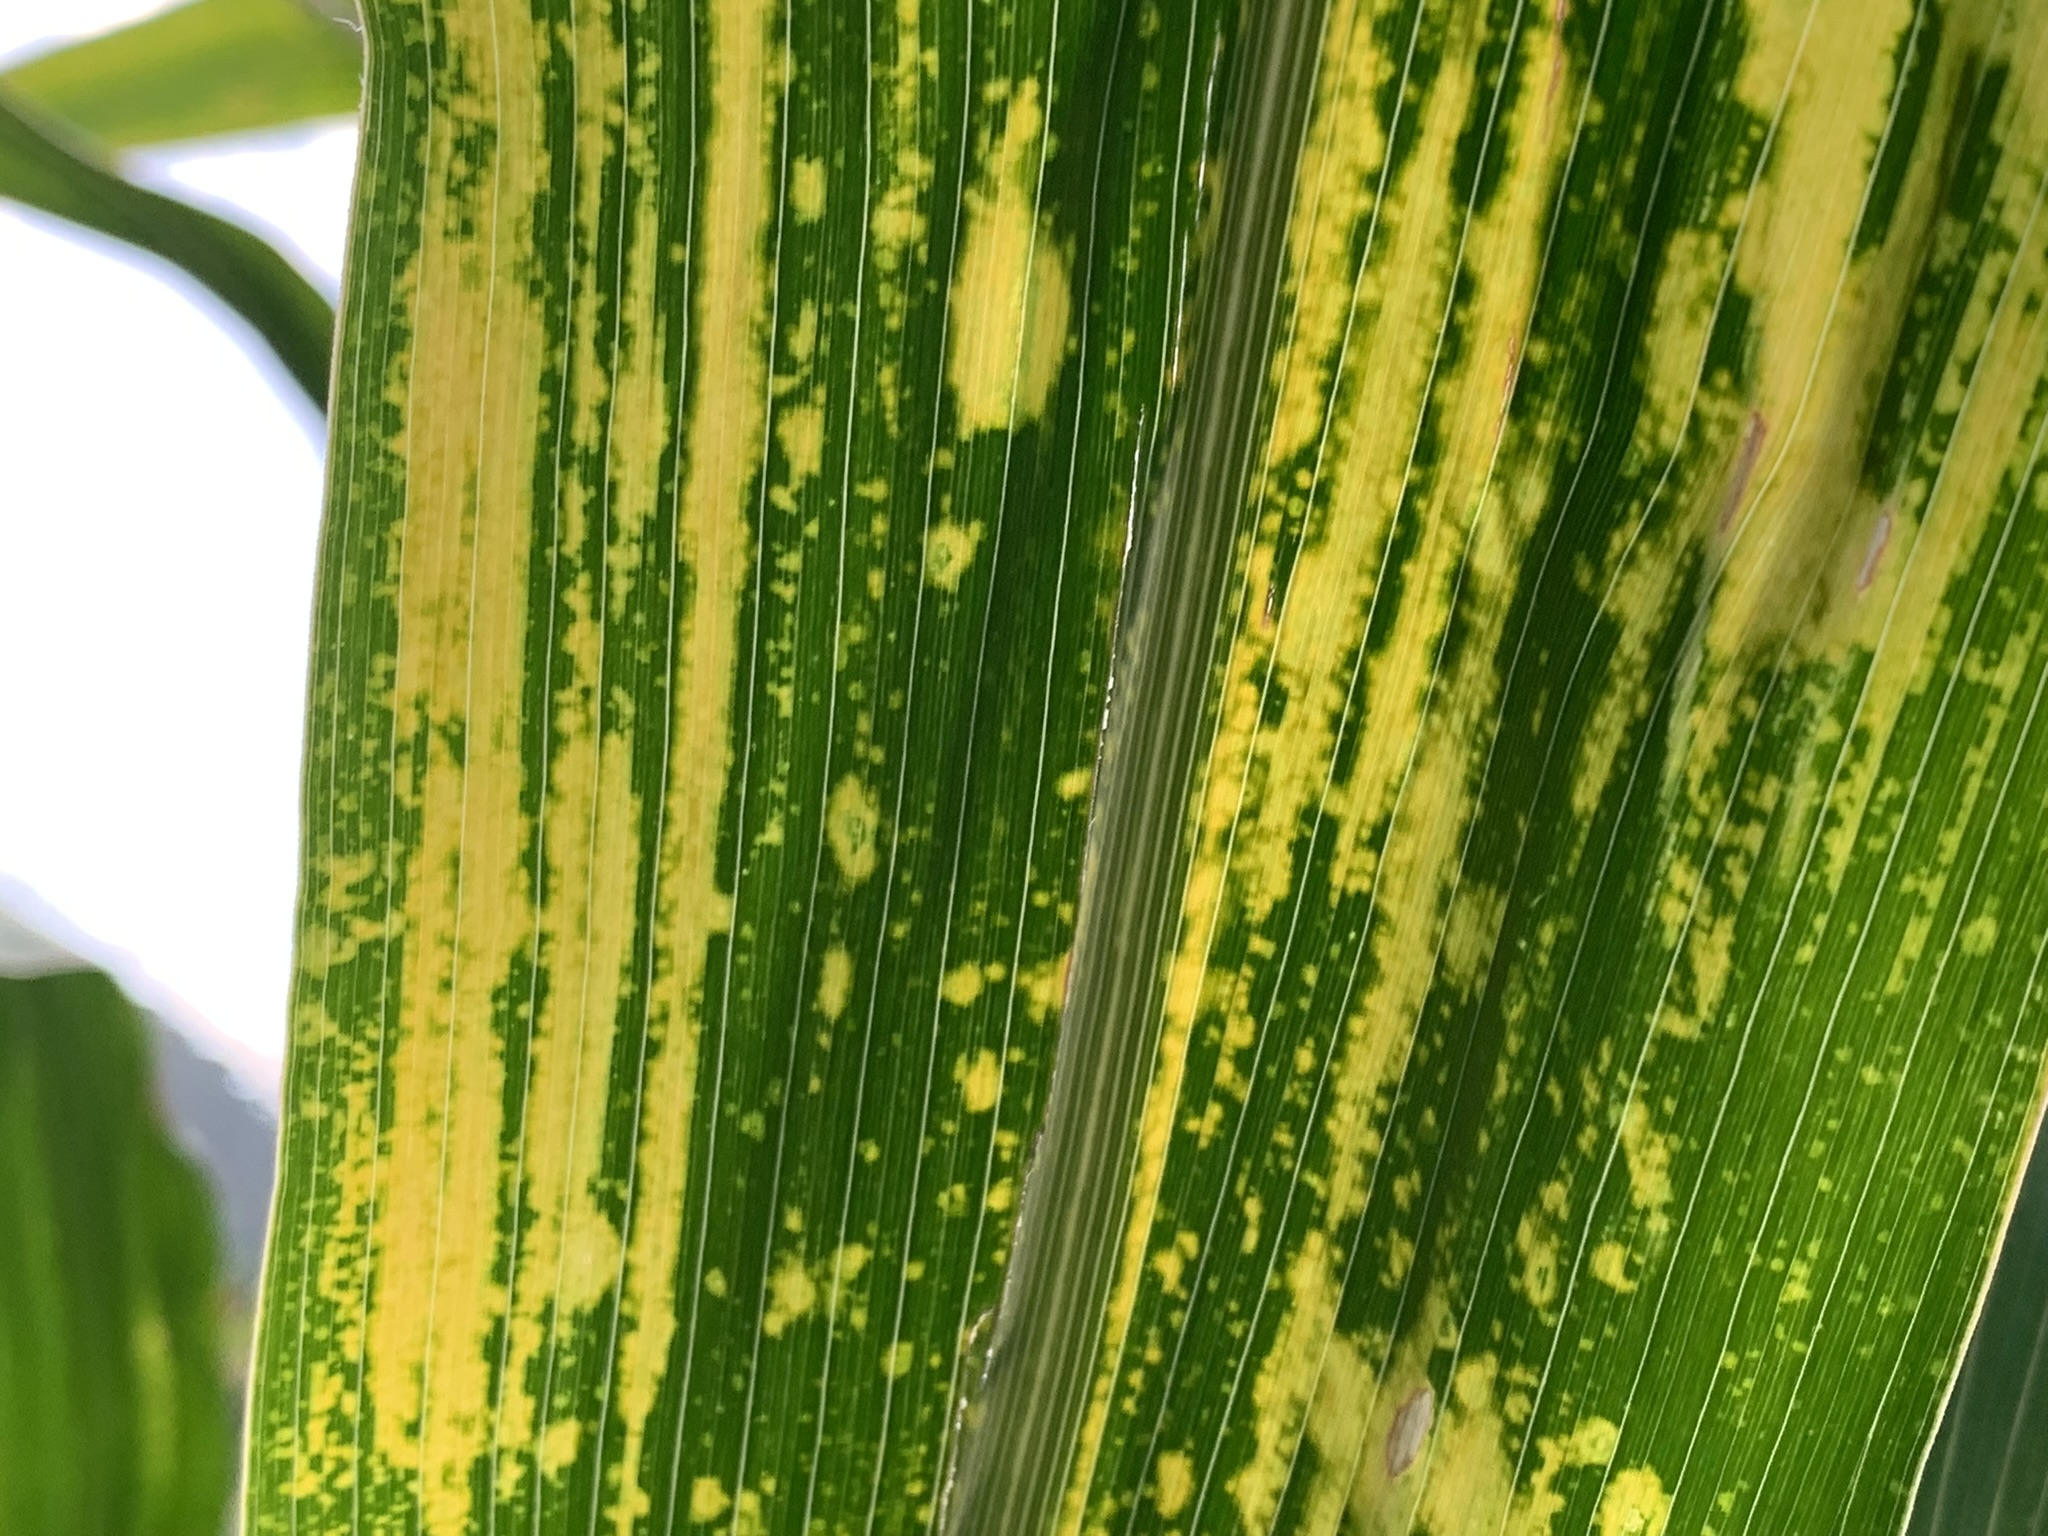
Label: MLN